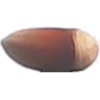
Label: Hazelnut 1